Eastern rat snake

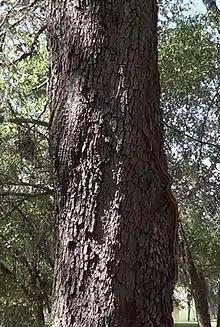
Opportunistic yellow rat snake looking for prey atop live oak tree

This species has often been placed in the genus "Elaphe", but recent phylogenetic analyses have resulted in its transfer to "Pantherophis".